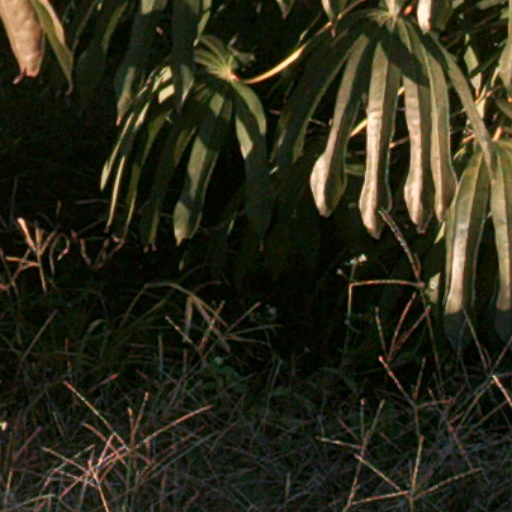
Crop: cassava